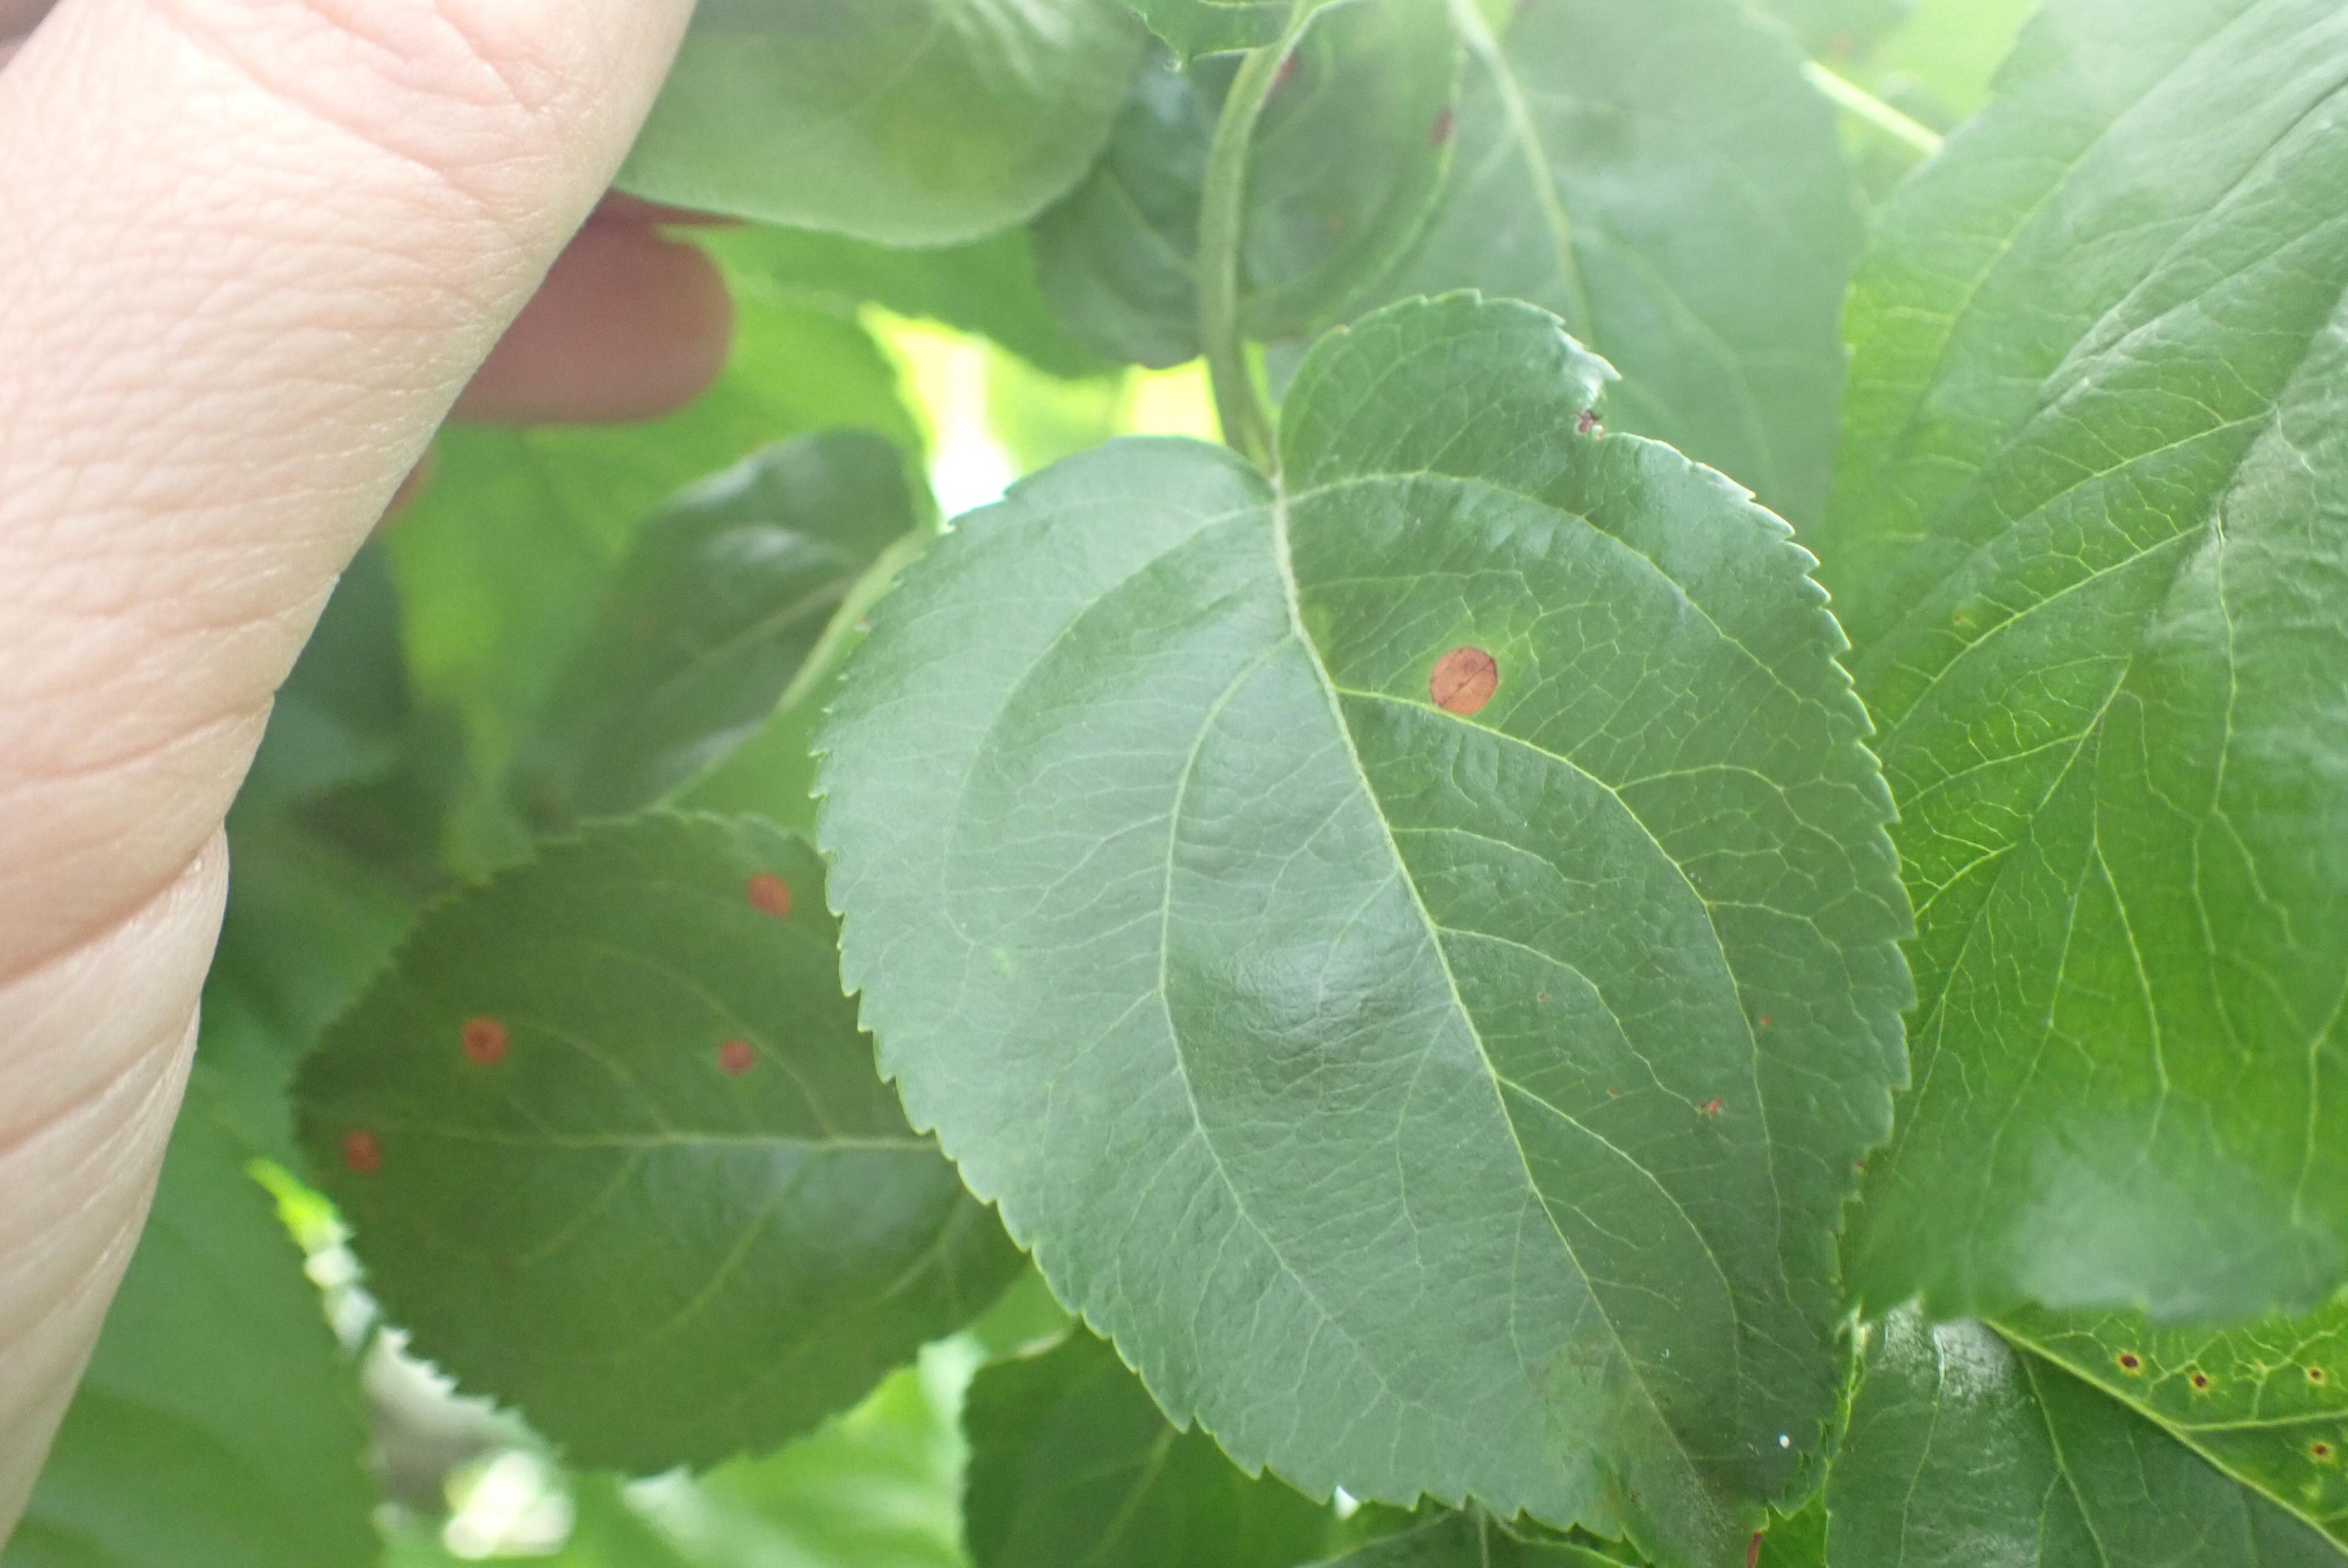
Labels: frog_eye_leaf_spot